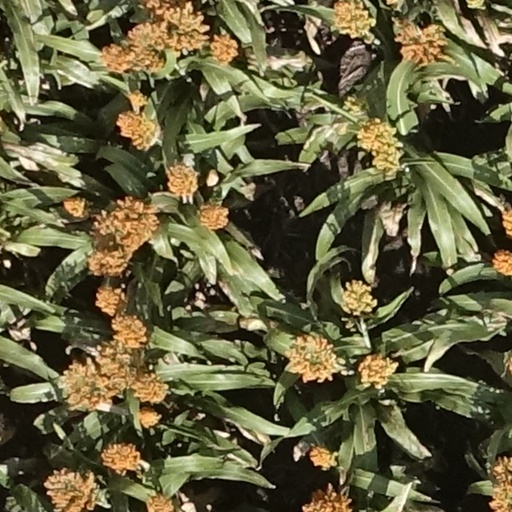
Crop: sorghum